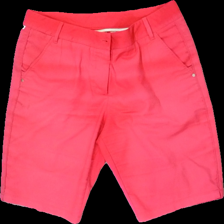
View: front
Type: Shorts
Category: Men
Brand: Puma
Colors: Pink
Material: 100% polyester
Cut: Regular
Size: 40
Season: Summer
Stains: Major
Damage: fläck
Damage location: middle left
Damage 2: fläck
Damage 2 location: middle right
Damage 3: fläck
Damage 3 location: middle left
Price range: <50
Recommended usage: Export
Description: rosa shorts med massa fläckar. solblekta också